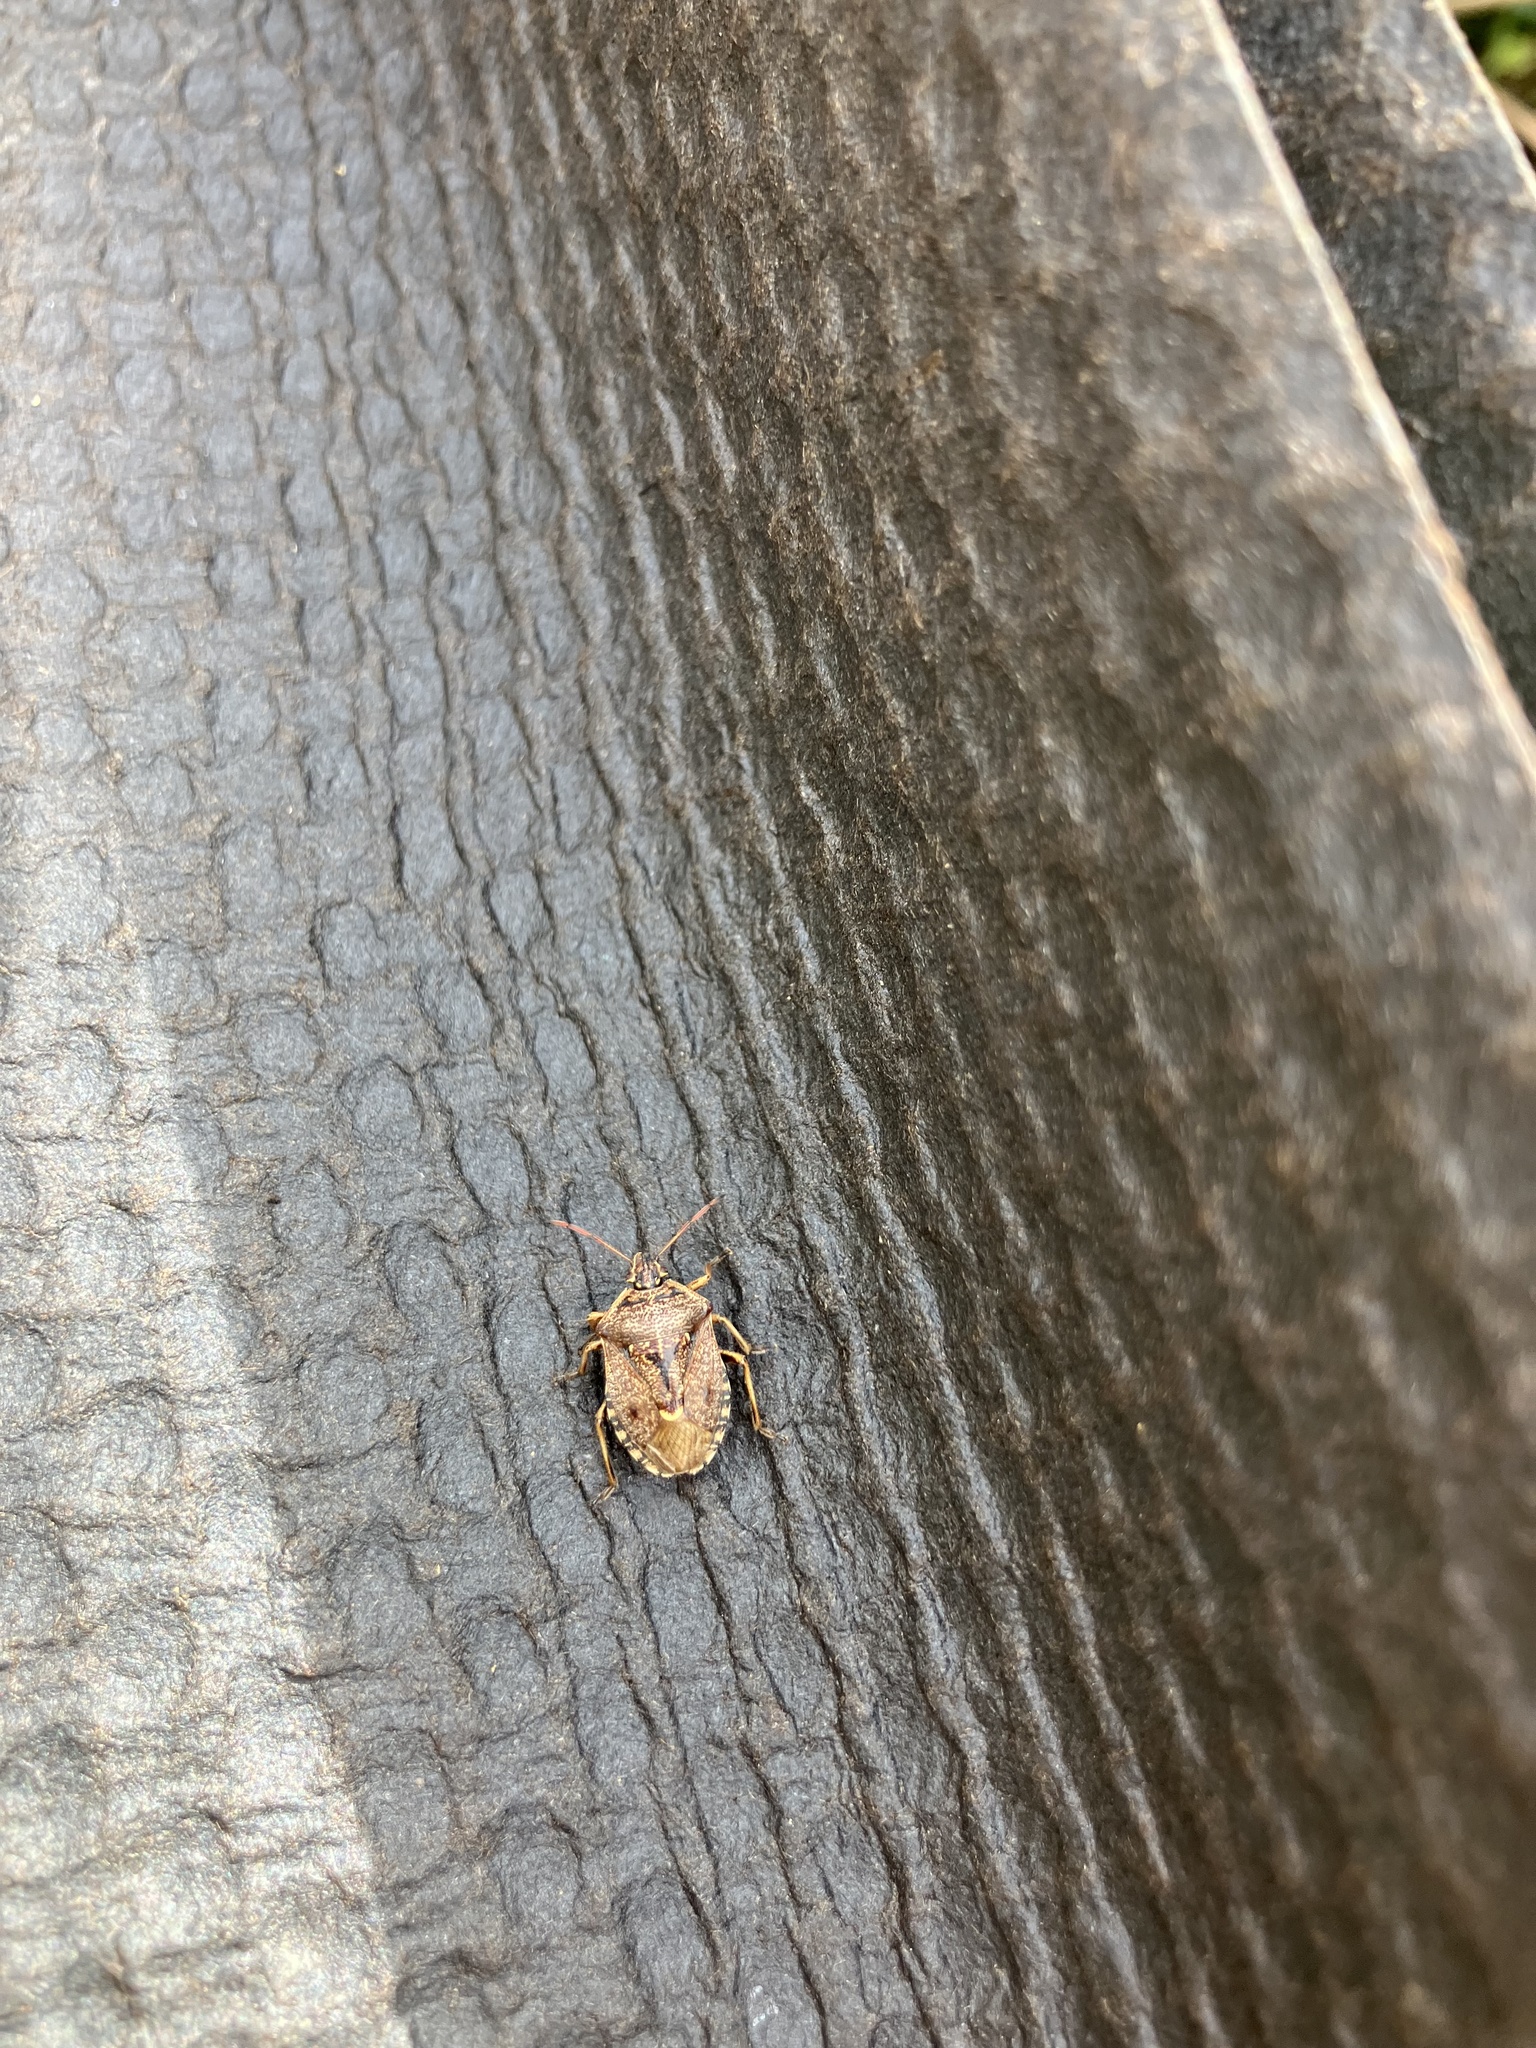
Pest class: stink_bug